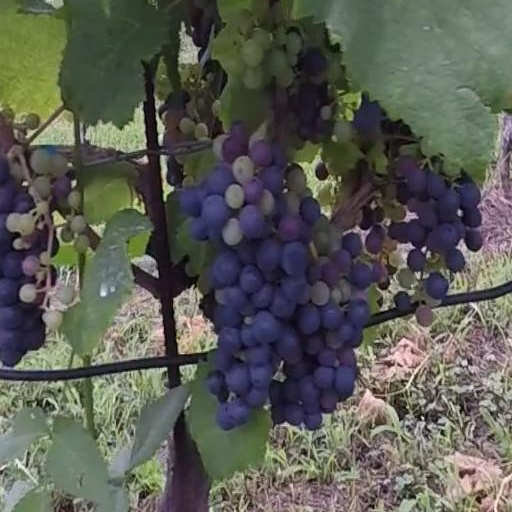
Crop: grape